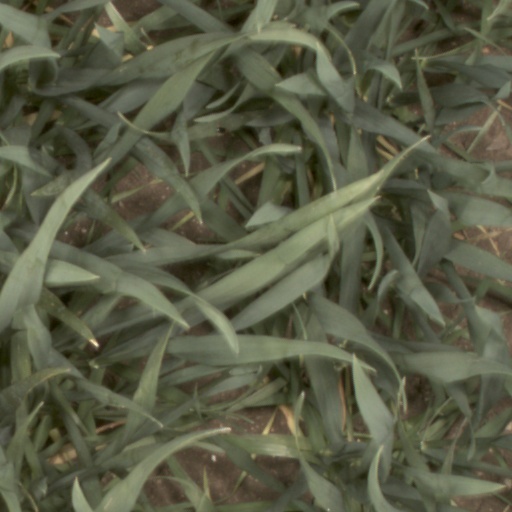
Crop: wheat